The Woman Between (1931 American film)

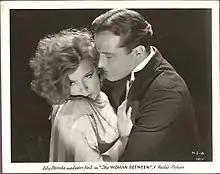
Lobby card

The Woman Between is a 1931 American pre-Code drama film directed by Victor Schertzinger and written by Howard Estabrook. The film stars Lili Damita, Lester Vail, O.P. Heggie, Miriam Seegar and Anita Louise. It was released on August 8, 1931 by RKO Pictures.